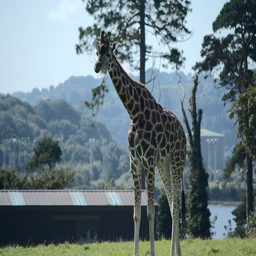
a giraffe standing in a field of grass with mountains in the back ground
A giraffe outside in an open area during the day.
A giraffe standing alone in  a large grassy field.
A giraffe stands in front of trees and water.
A giraffe standing in a field next to tall trees.